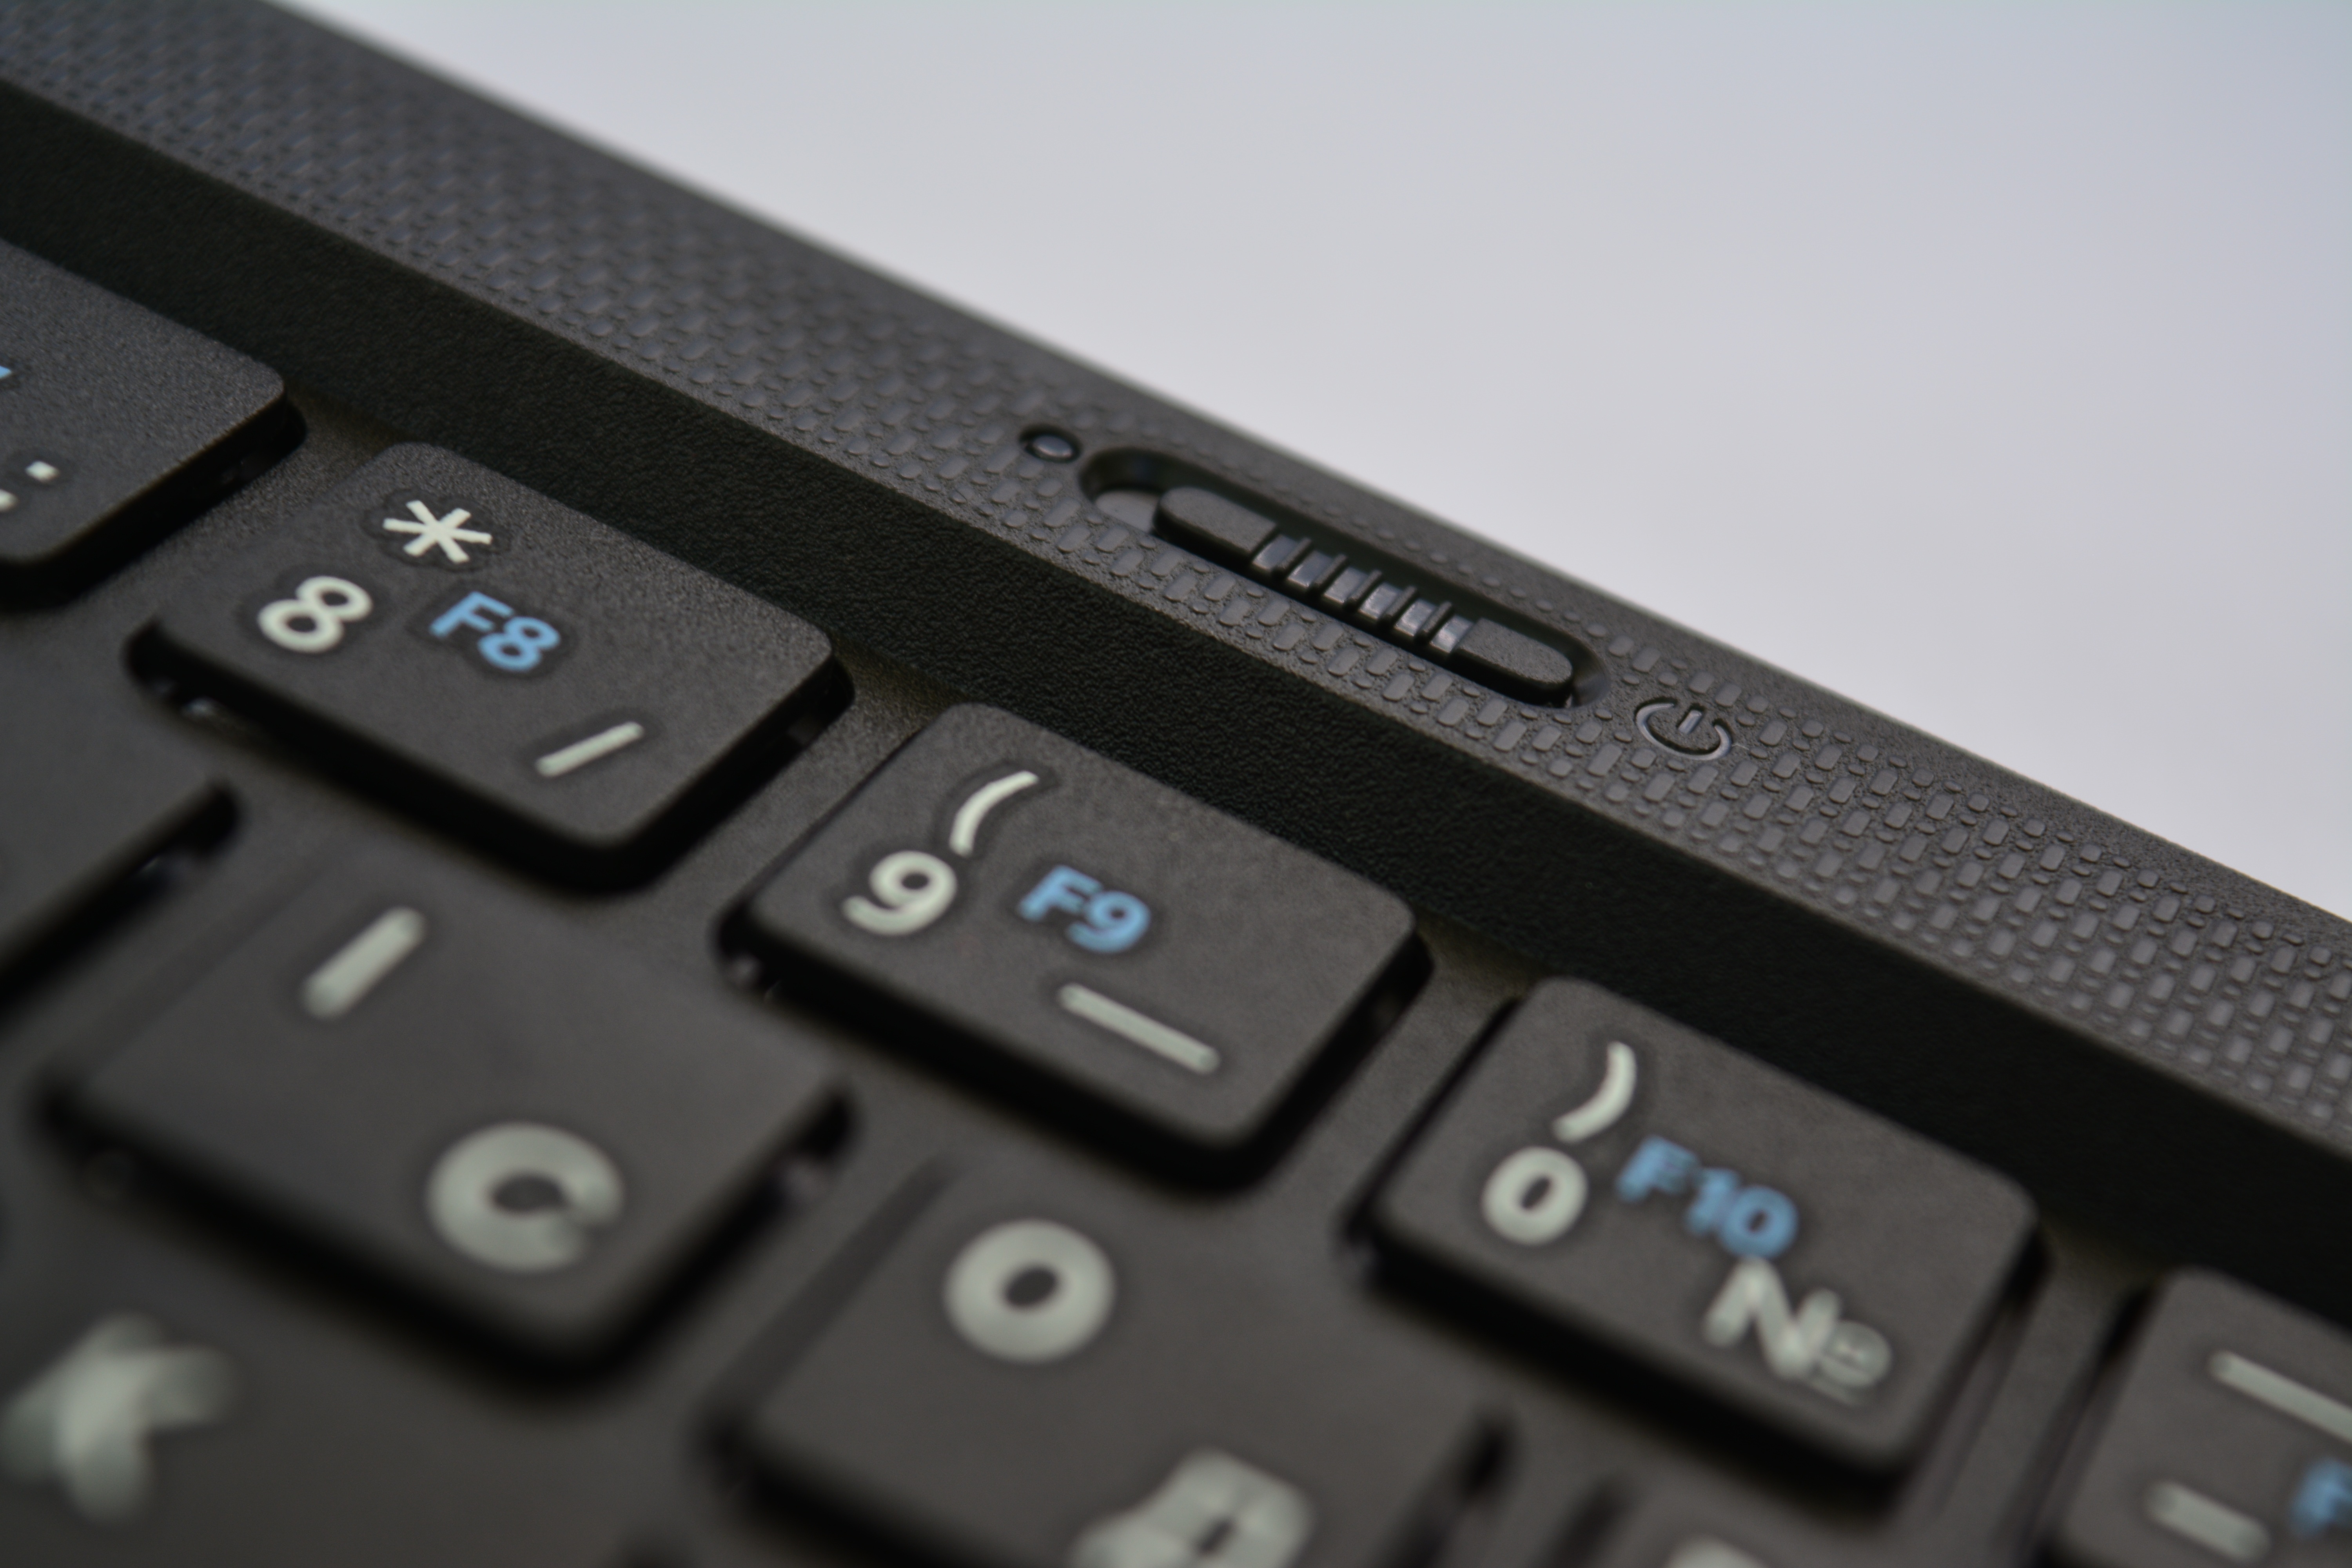
laptop, computer, keyboard, technology, on, multimedia, off, computer keyboard, electronic device, musical keyboard, chiclet keyboard